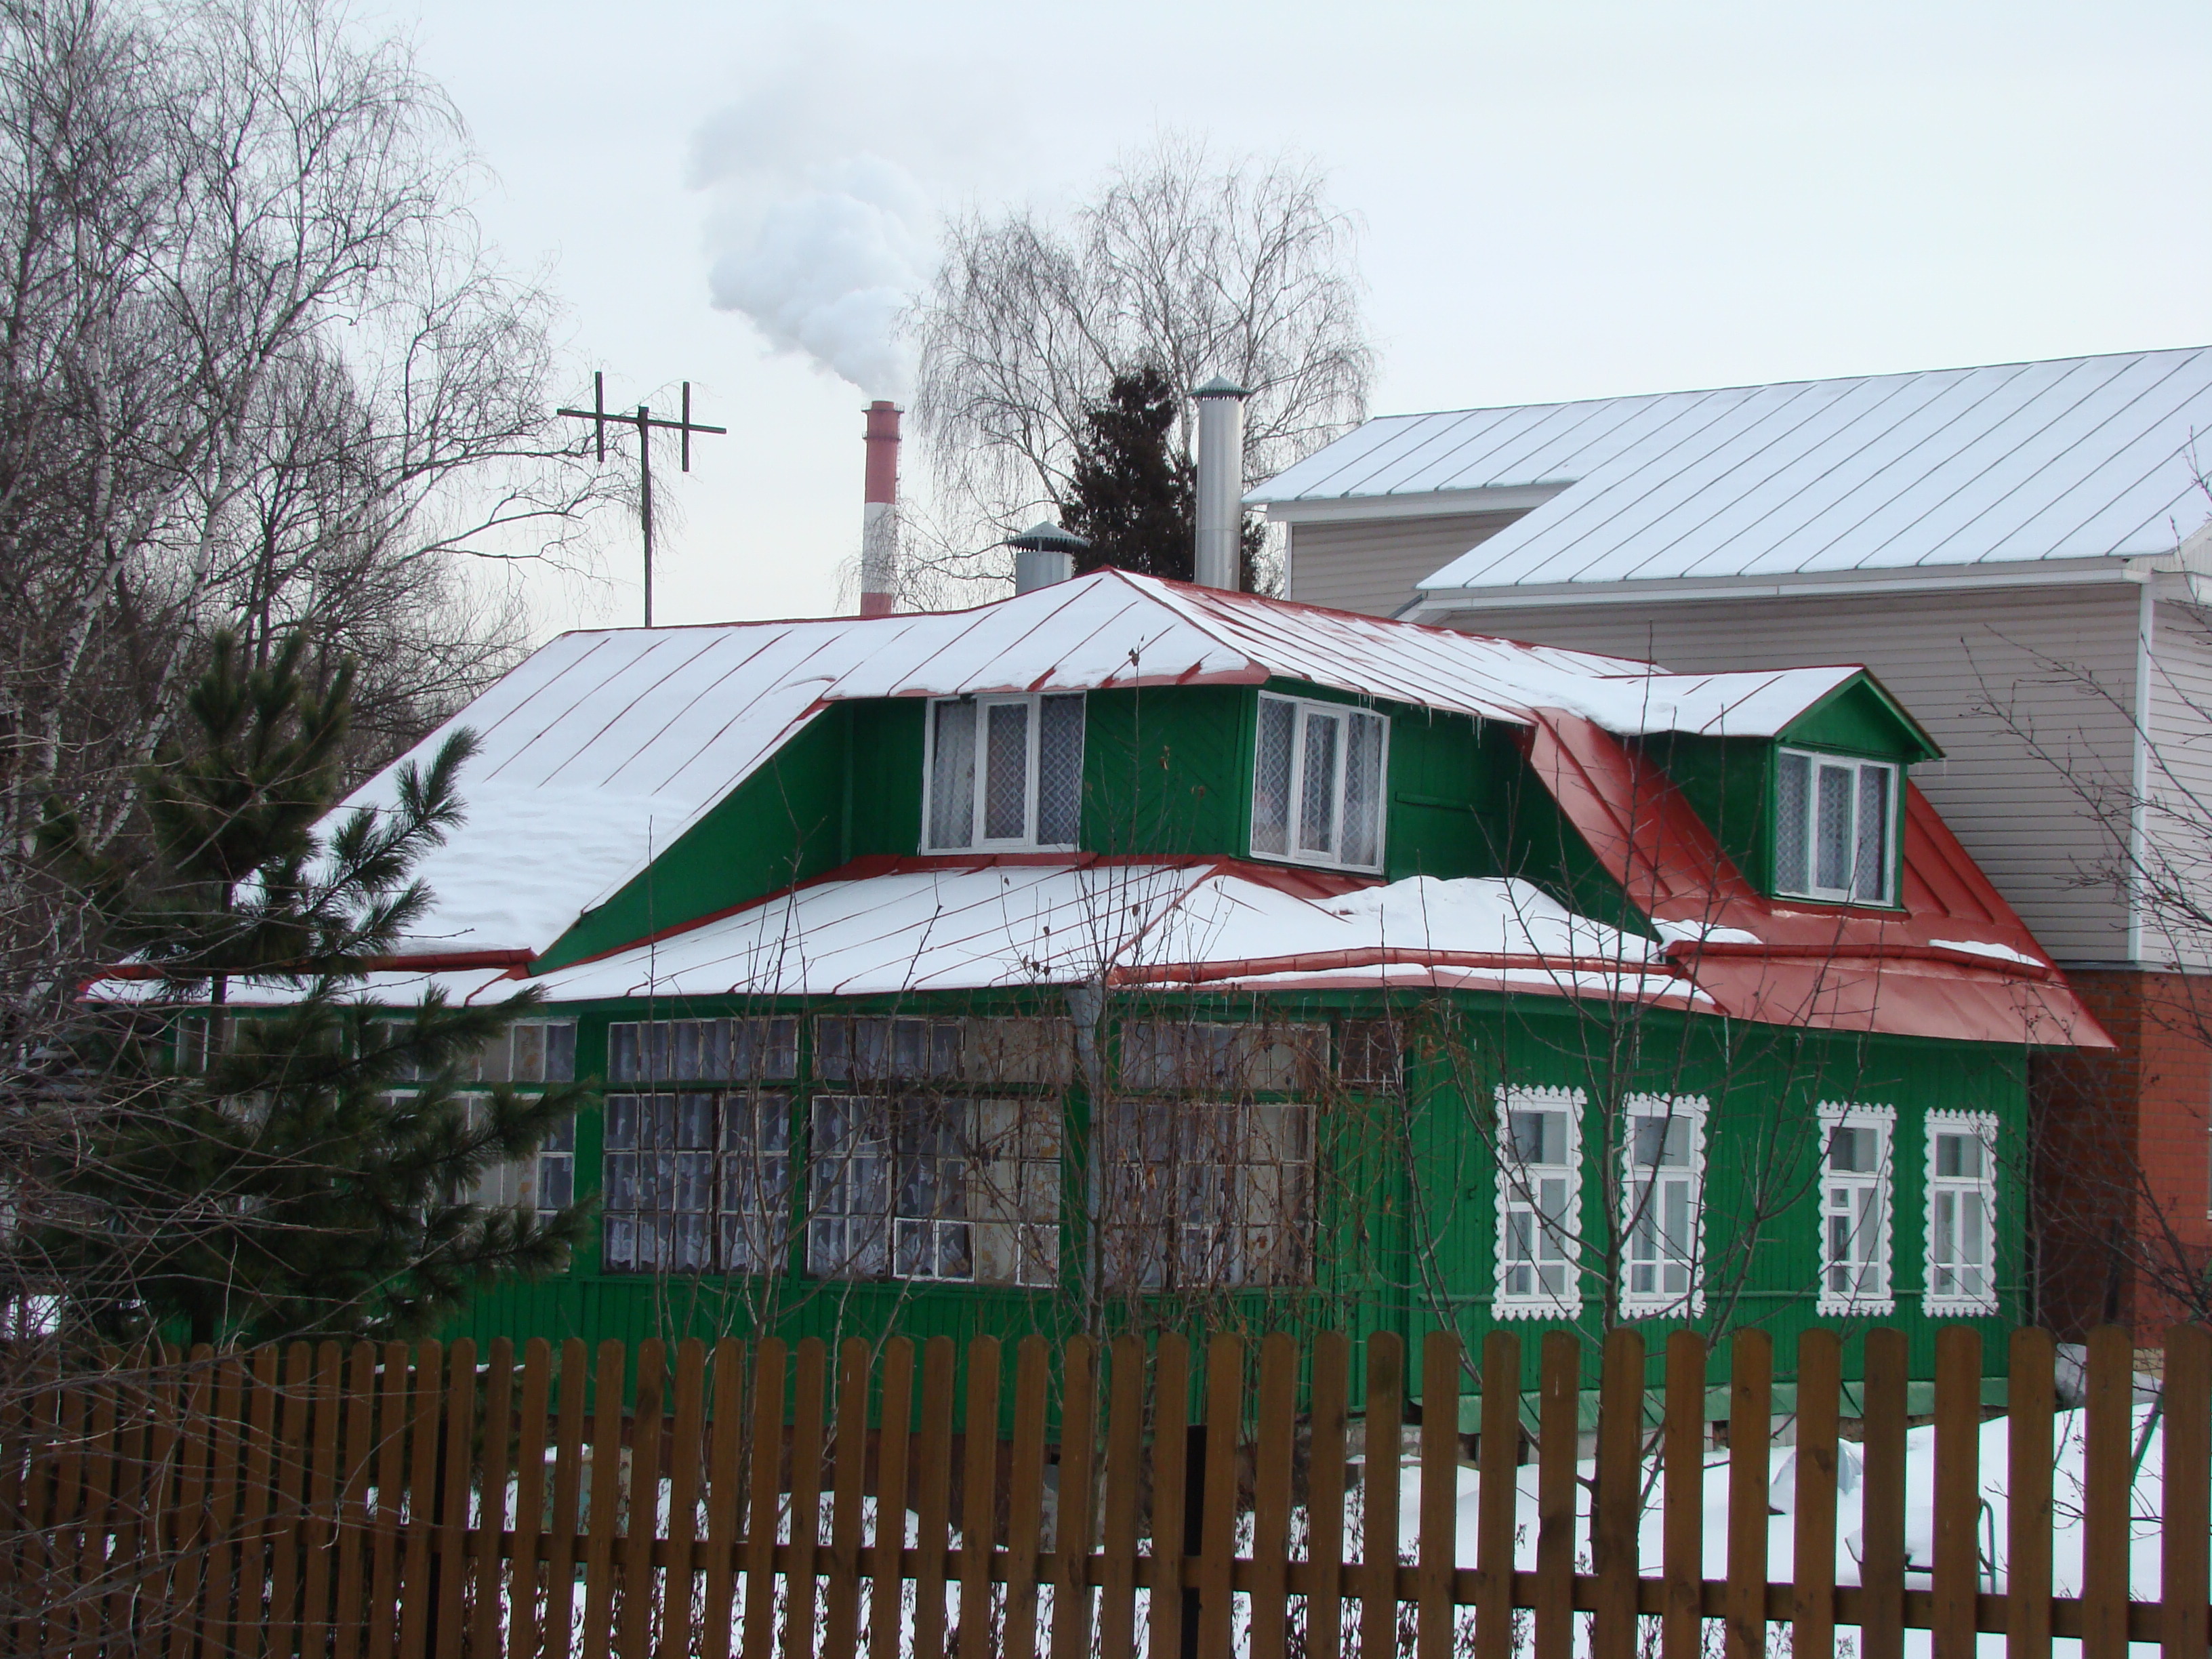
farm, house, roof, building, barn, cottage, place of worship, sony, russia, moscowregion, dsc, h9, dsch9, choboty, outdoor structure